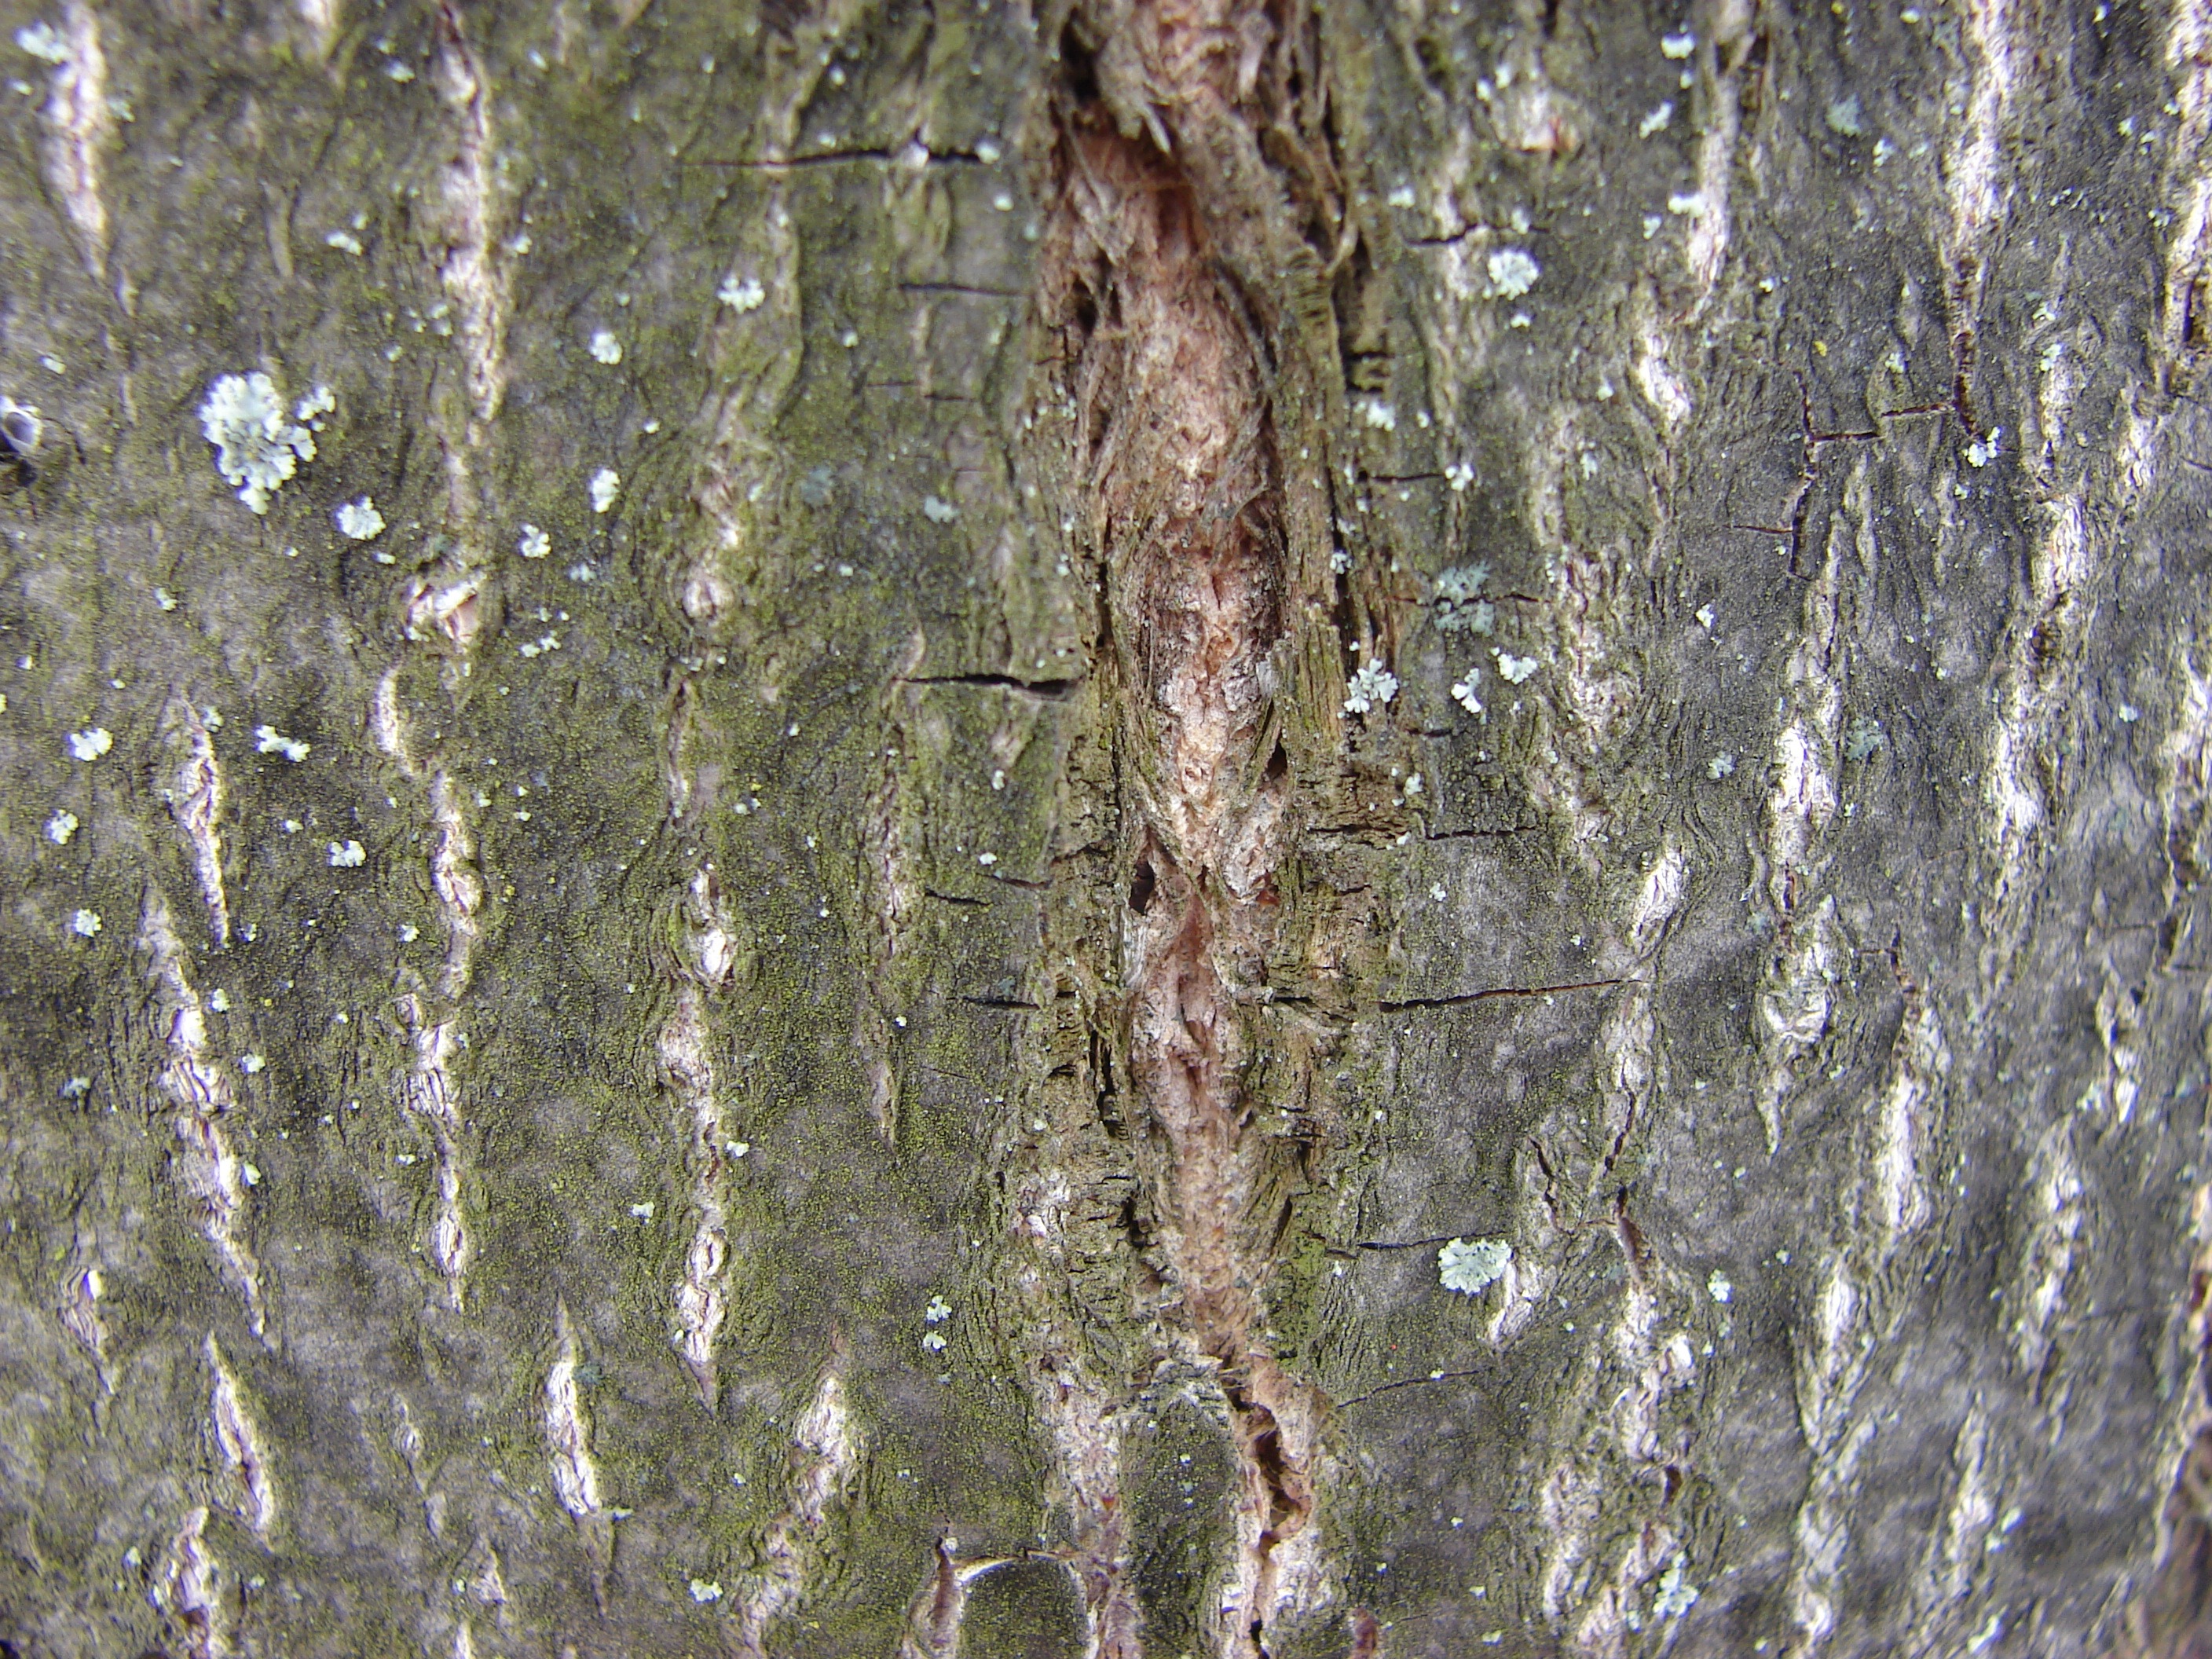
tree, nature, forest, branch, plant, wood, texture, leaf, trunk, bark, ice, green, soil, trees, tree bark, plant stem, woody plant, land plant